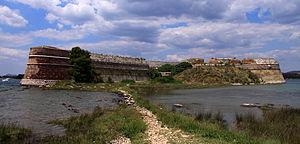
La forteresse Saint-Nicolas est une forteresse située dans la ville de Šibenik, l'une des plus anciennes villes de Croatie, sur la rive orientale de l'Adriatique, en Dalmatie centrale. La forteresse est inscrite en 2017 sur la liste du patrimoine mondial par l'UNESCO, en tant que partie des « Ouvrages de défense vénitiens du XVIe au XVIIe siècle : Stato da Terra - Stato da Mar occidental ».